Creetown

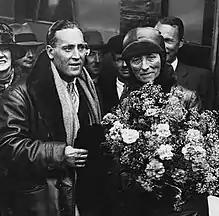
"The Flying Duchess " in 1929

Mary Duchess of Bedford, "The Flying Duchess", maintained a permanent landing ground (AA Approved) from about 1926, used when travelling to her home, nearby Cairnsmore House.